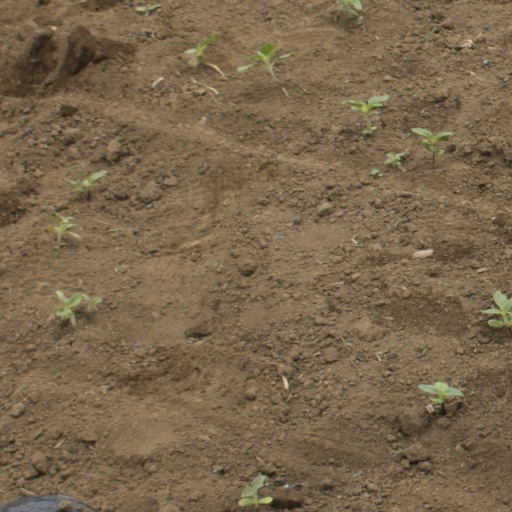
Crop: Jerusalem artichoke